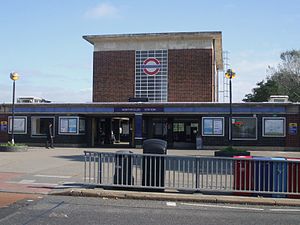
Piccadilly line / Stationer / Heathrow-gren
Piccadilly line er en London Underground-bane, farvet mørkeblå på netværkskortet. Den er den fjerde travleste bane i Underground-netværket set på årligt passagertal med 210.000.000. Den er primært en dybtliggende bane, der løber fra Nord- til Vestlondon via Zone 1, med et antal overjordiske strækninger, primært i de vestlige dele. Af de 53 stationer, som betjenes, er 25 underjordiske. Den er systemets næstlængste bane, kun overgået af Central line. Den betjener mange af Londons største turistattraktioner, inkl. Harrods, Hyde Park, Buckingham Palace, Piccadilly Circus, Leicester Square og Covent Garden, så vel som Englands største lufthavn, Heathrow.